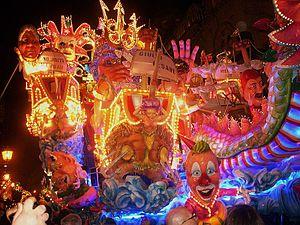
La province de Catane est une province italienne de 1 078 130 habitants, dont la capitale est la ville de Catane.